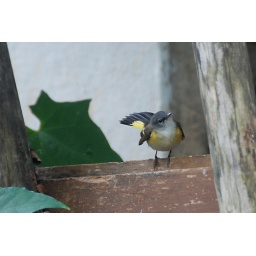
female or AHY male. This bird was ubiquitous in Cuba in February, but very hard to photograph!